Enlargement of NATO

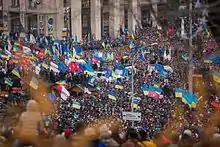
Dozens of blue and yellow Ukrainian flags are held aloft in a wide crowd.

The 1995 NATO bombing of Bosnia and Herzegovina targeted the Bosnian Serb Army and together with international pressure led to the resolution of the Bosnian War and the signing of the Dayton Agreement in 1995. Since then, NATO has led the Implementation Force and Stabilization Force, and other peacekeeping efforts in the country. Bosnia and Herzegovina joined the Partnership for Peace in 2006, and signed an agreement on security cooperation in March 2007. Bosnia and Herzegovina began further cooperation with NATO within its Individual Partnership Action Plan in January 2008. The country then started the process of Intensified Dialogue at the 2008 Bucharest summit. The country was invited to join the Adriatic Charter of NATO aspirants in September 2008.